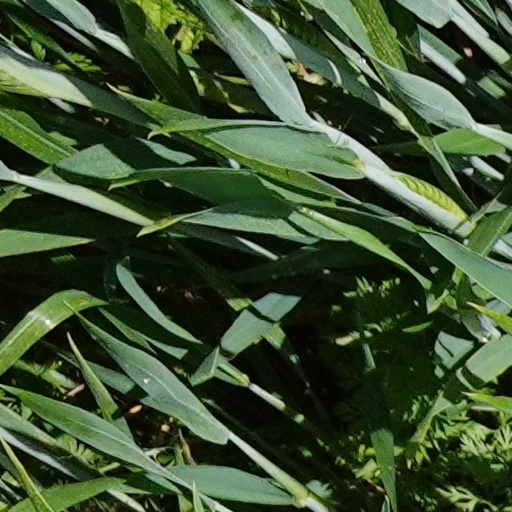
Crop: wheat